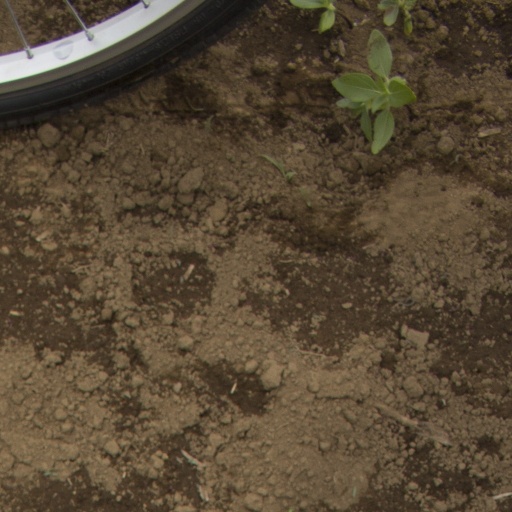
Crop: Jerusalem artichoke